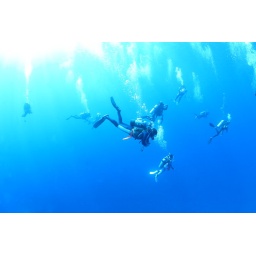
drift diving in the blue water